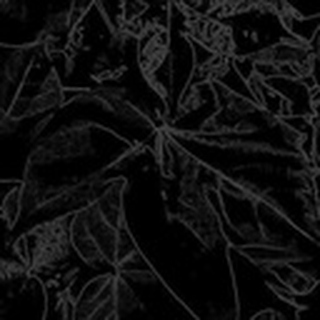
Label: healthy_cotton